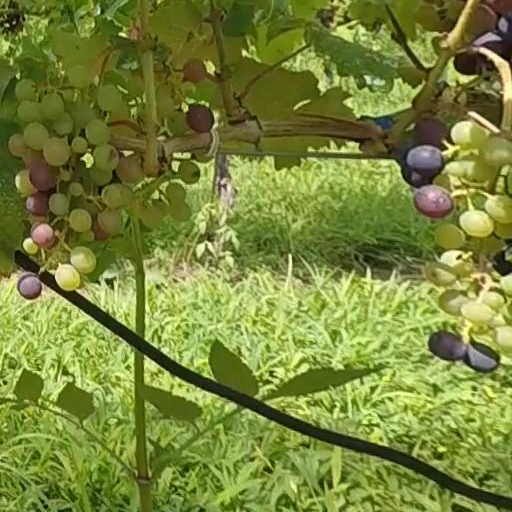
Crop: grape